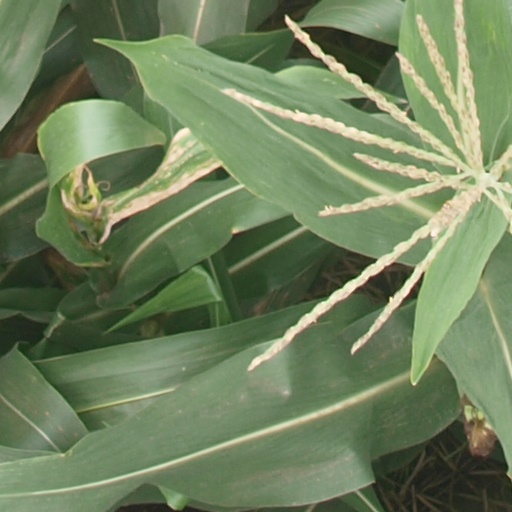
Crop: maize; corn